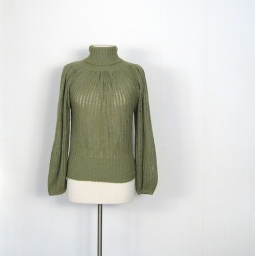
fern green Italian-made sweater, by Plymouth